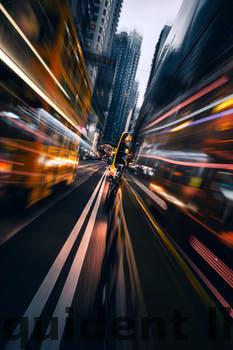
Label: Watermark